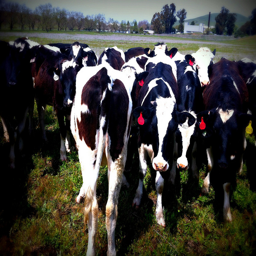
A herd of cattle standing on a lush green field.
A group of black and white cows are on the grass.
Tagged cows are standing in an open field
A group of cows with tags pierced to their ear.
There is a group of cows standing on a field together